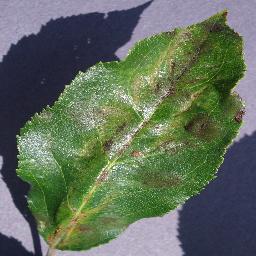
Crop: apple
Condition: scab